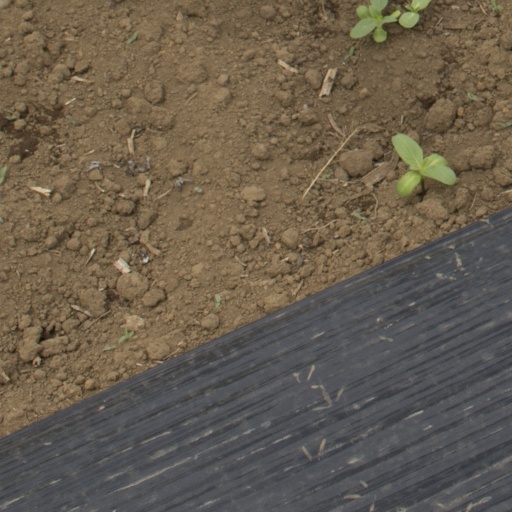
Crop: Jerusalem artichoke